Apollonia (Mygdonia)

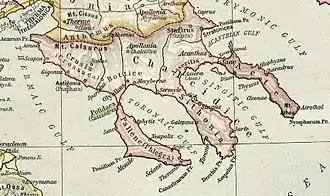
Apollonia (Mygdonia) in the north, not to be confused with Apollonia (Chalcidice) in the south.

Apollonia was a town of Mygdonia in Macedon, south of Lake Bolbe, and north of the Chalcidian mountains, on the road from Thessalonica to Amphipolis, as we learn from the Acts of the Apostles, and the Itineraries. Pliny the Elder mentions this Apollonia.